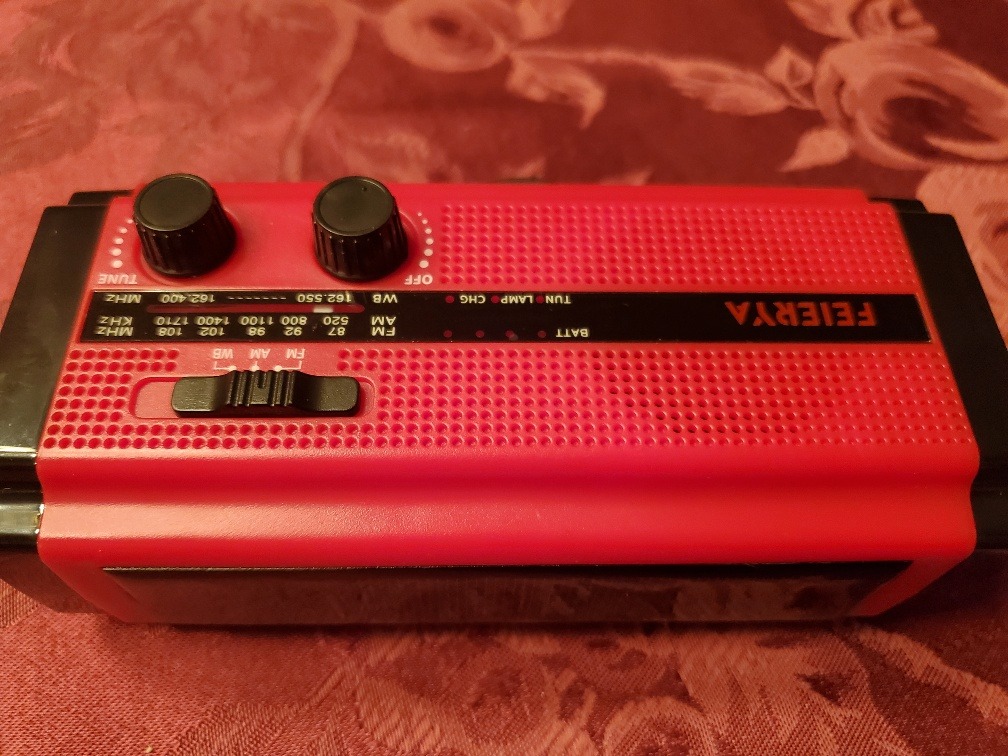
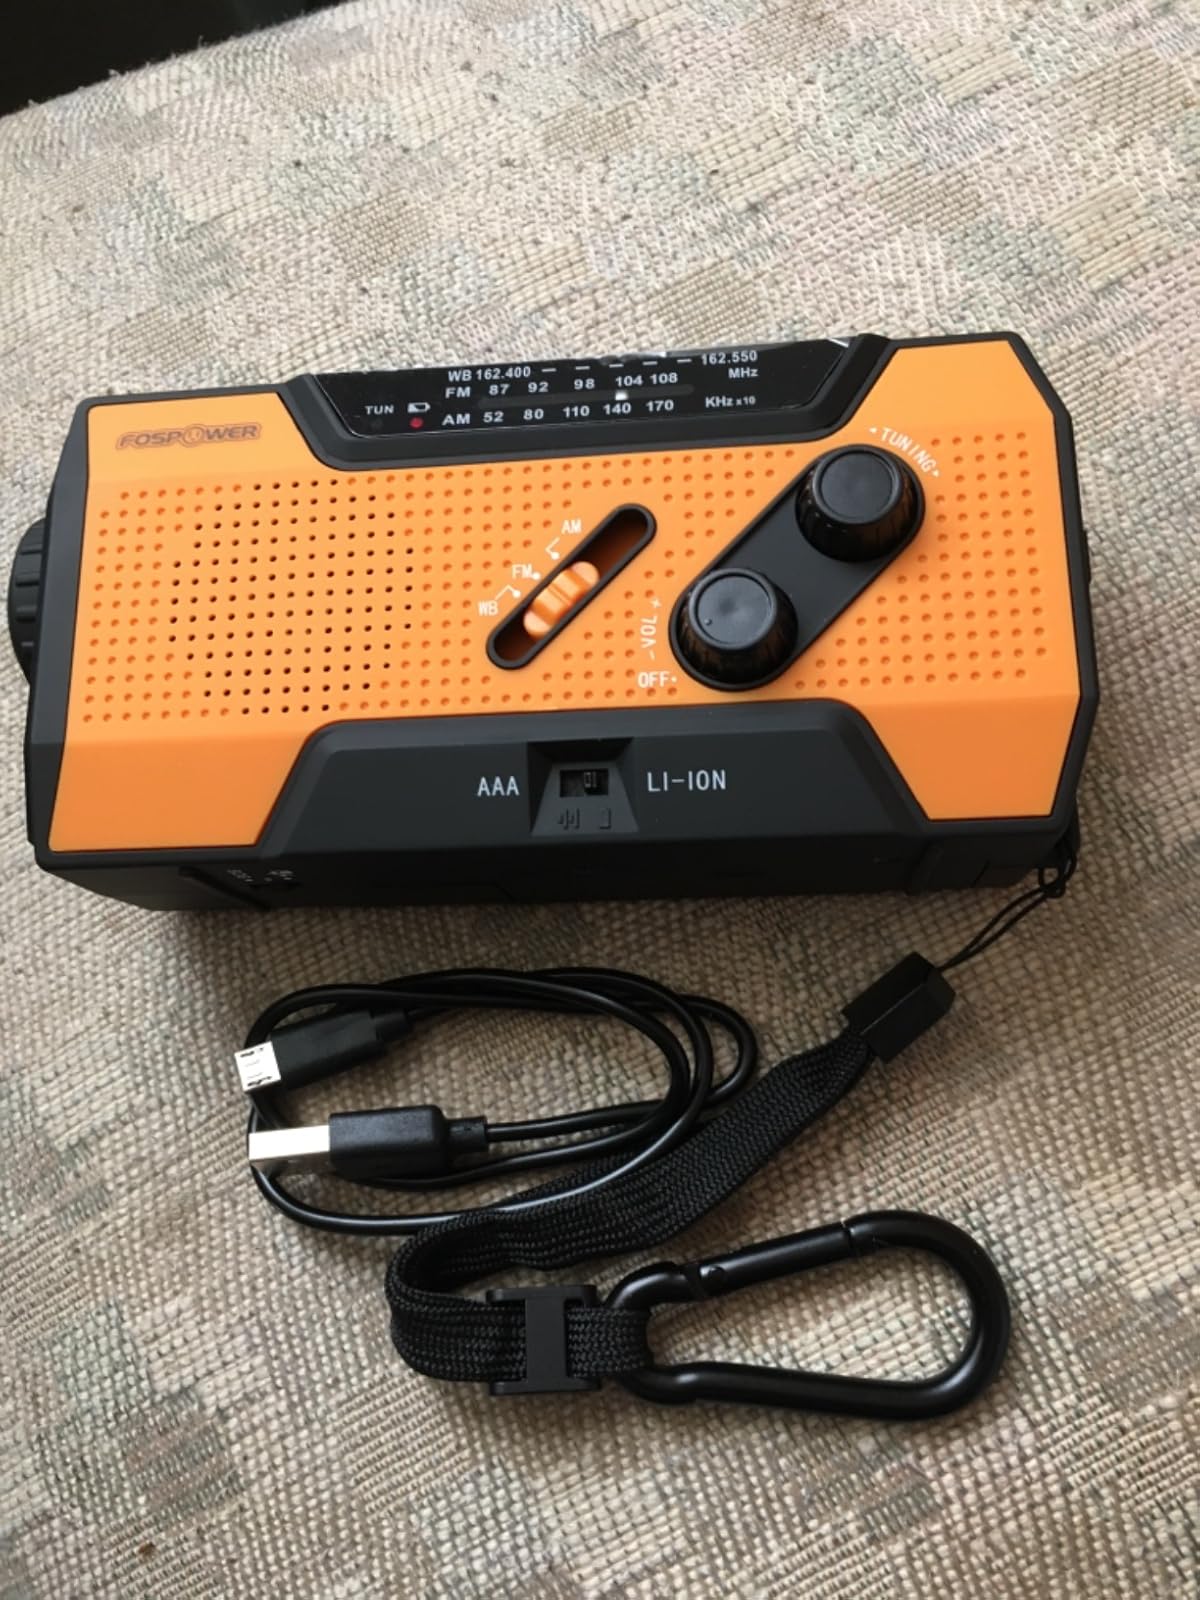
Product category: radio
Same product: no